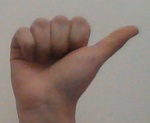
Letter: dhad